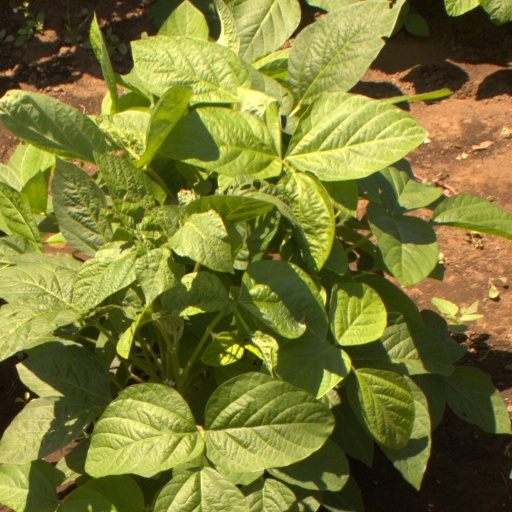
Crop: soybean